Beast of Gévaudan

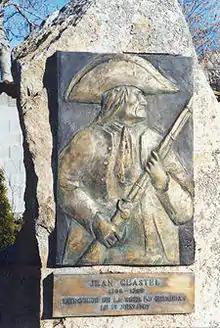
Stele erected in July 1995 in honour of Jean Chastel in the village of La Besseyre-Saint-Mary. Sculpture by Philippe Kaeppelin.

The killing of the creature that eventually marked the end of the attacks is credited to a local hunter named Jean Chastel, who shot it at the slopes of Mont Mouchet (now called la Sogne d'Auvers) during a hunt organised by the Marquis d'Apcher on 19 June 1767. In 1889, Abbot Pourcher told the edifying oral tradition which said that the pious hero Chastel shot the creature after reciting his prayers but the historical accounts do not report any such thing. The story about the large-caliber bullets, home-made with Virgin Mary's medals, is a literary invention by the French writer Henri Pourrat.